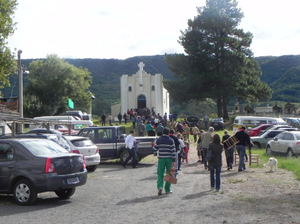
Palma est un quartier de la ville brésilienne de Santa Maria, Rio Grande do Sul. Le quartier est situé dans district de Palma.